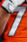
Number: 7